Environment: real
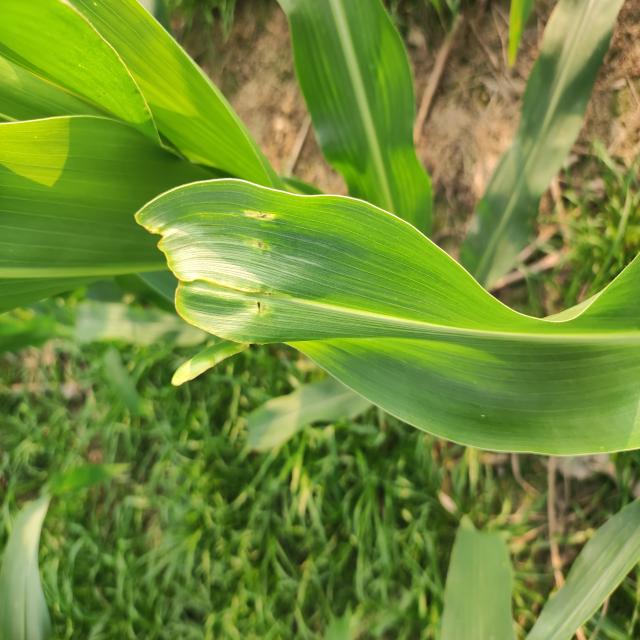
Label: fall_armyworm